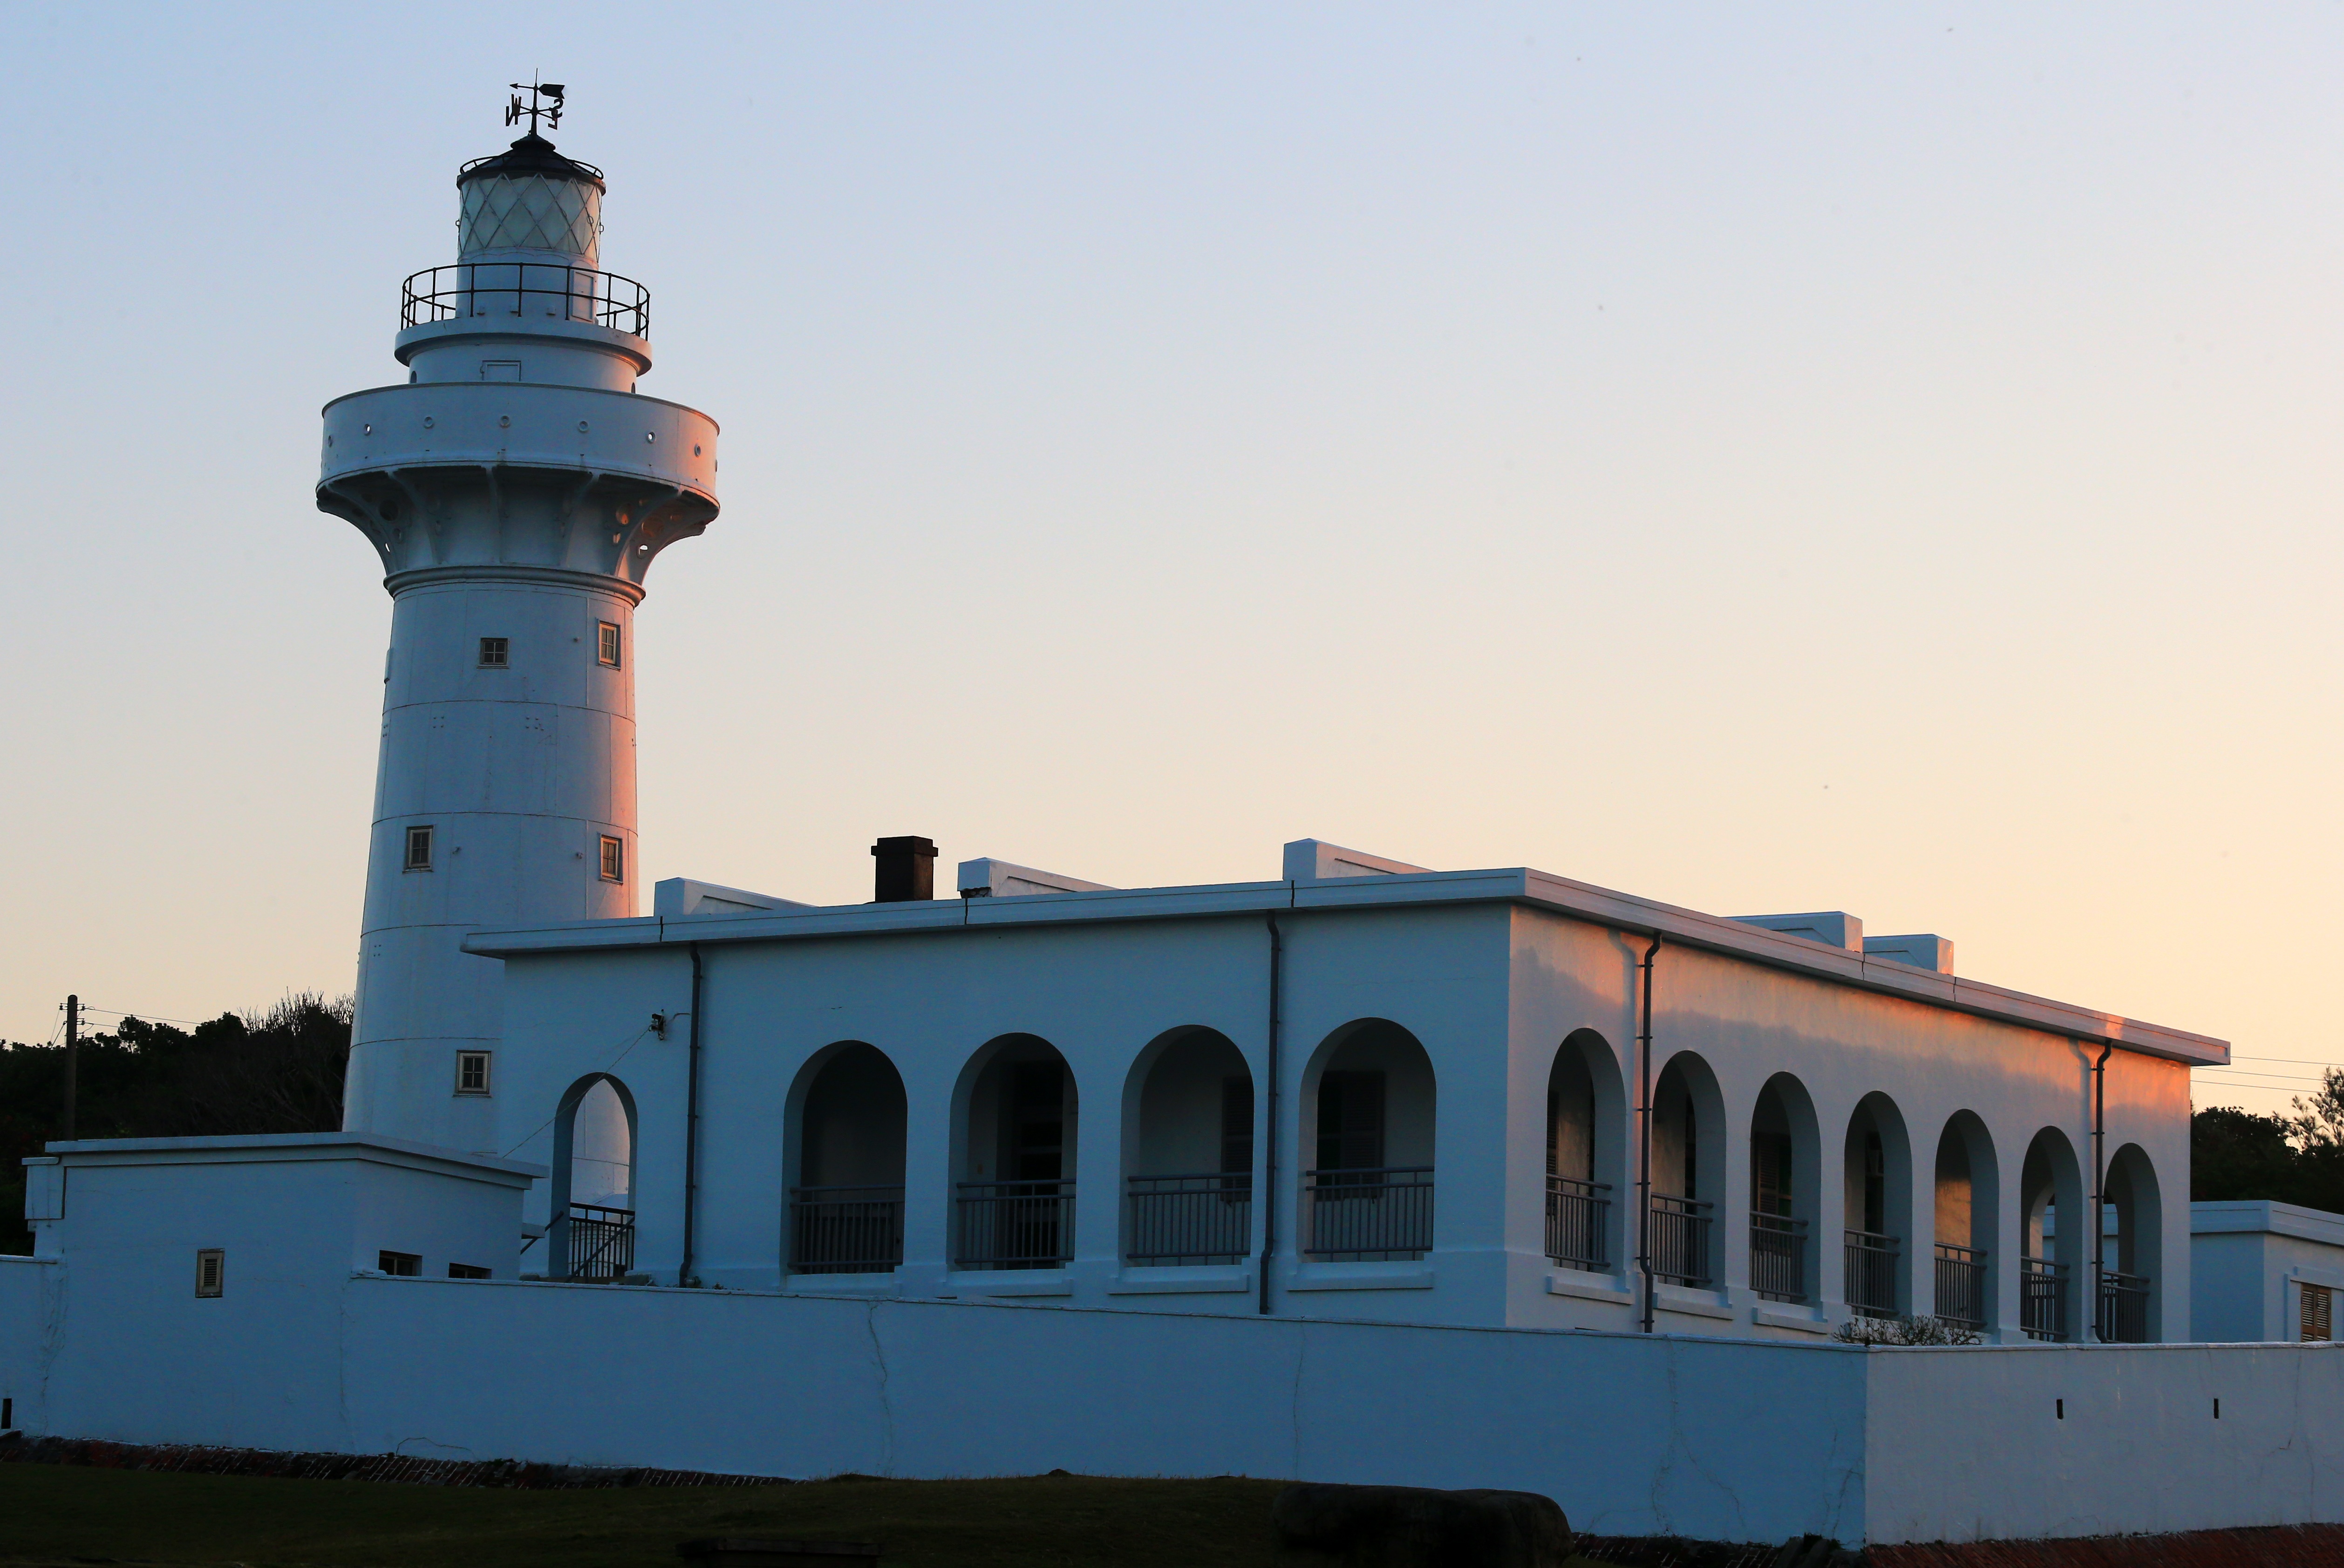
lighthouse, morning, tower, taiwan